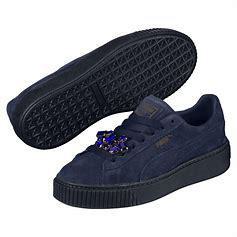
Brand: Puma
Model: Suede Platform